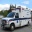
Label: ambulance